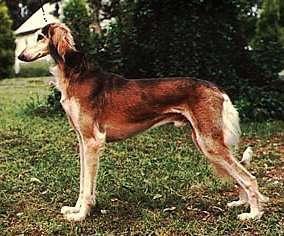
Saluki